Fender Hot Rod DeVille

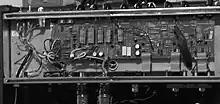
Interior of amplifier with back panel removed.

The Fender Hot Rod DeVille is a combo tube guitar amplifier manufactured and sold by Fender. It was introduced in 1996 as part of Fender's Hot Rod line of amplifiers, and since then has been in continuous production. The Hot Rod DeVille is a modified version of the earlier Fender Blues DeVille from the Blues amplifier line and has a higher level of gain in its preamplification signal. The DeVille incorporates a 60 watt amplifier and has been offered in two different models: a 212, with 2, 12-inch speakers and a 410, with 4, 10-inch speakers. The 410 utilized 10" Fender Special Design speakers made by Eminence and was available for versions II and III. The 212 has been available through versions II, III and IV. The 212 has offered the following speakers: 12" Fender Special Design by Eminence for version II, 12" Celestion G12-P80 for version III, and 12" Celestion A-Type for version IV. Fender described version III as incorporating modifications to the preamp to provide the drive channels with "more modern distortion," switching to Celestion speakers for the 212, and changing the control panel from chrome to black, for better visibility on stage. Fender described version IV as incorporating modifications to the preamp to provide the drive channels with "better definition of the notes," changing the type of Celestion speaker, and modifying the reverb unit to provide "smoother" and more controllable reverb. The DeVille is the sister amplifier of the Fender Hot Rod Deluxe.